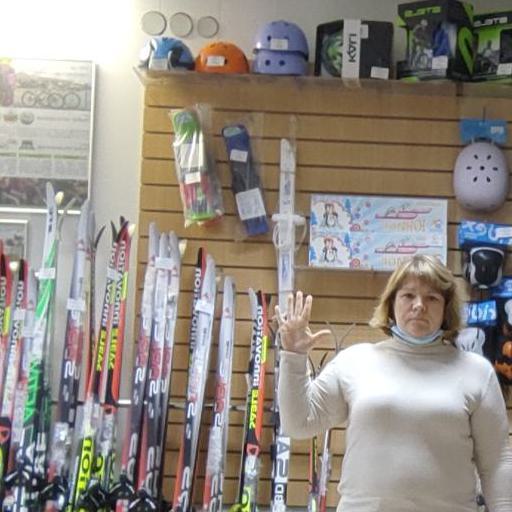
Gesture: palm